Question: Please indicate a possible affordance area of the catch_frisbee that can be used for catching
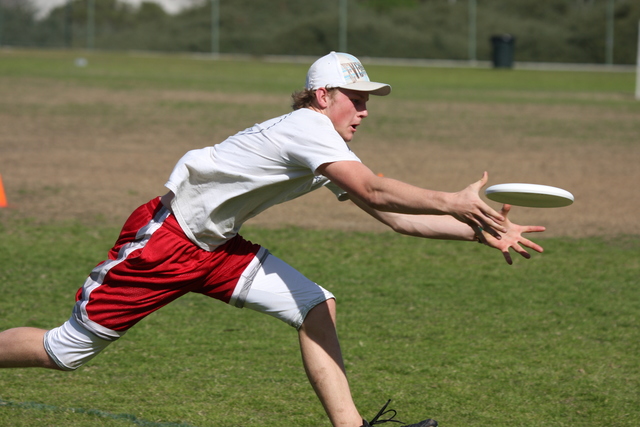
Answer: [485.5, 176.5, 581.5, 208.5]